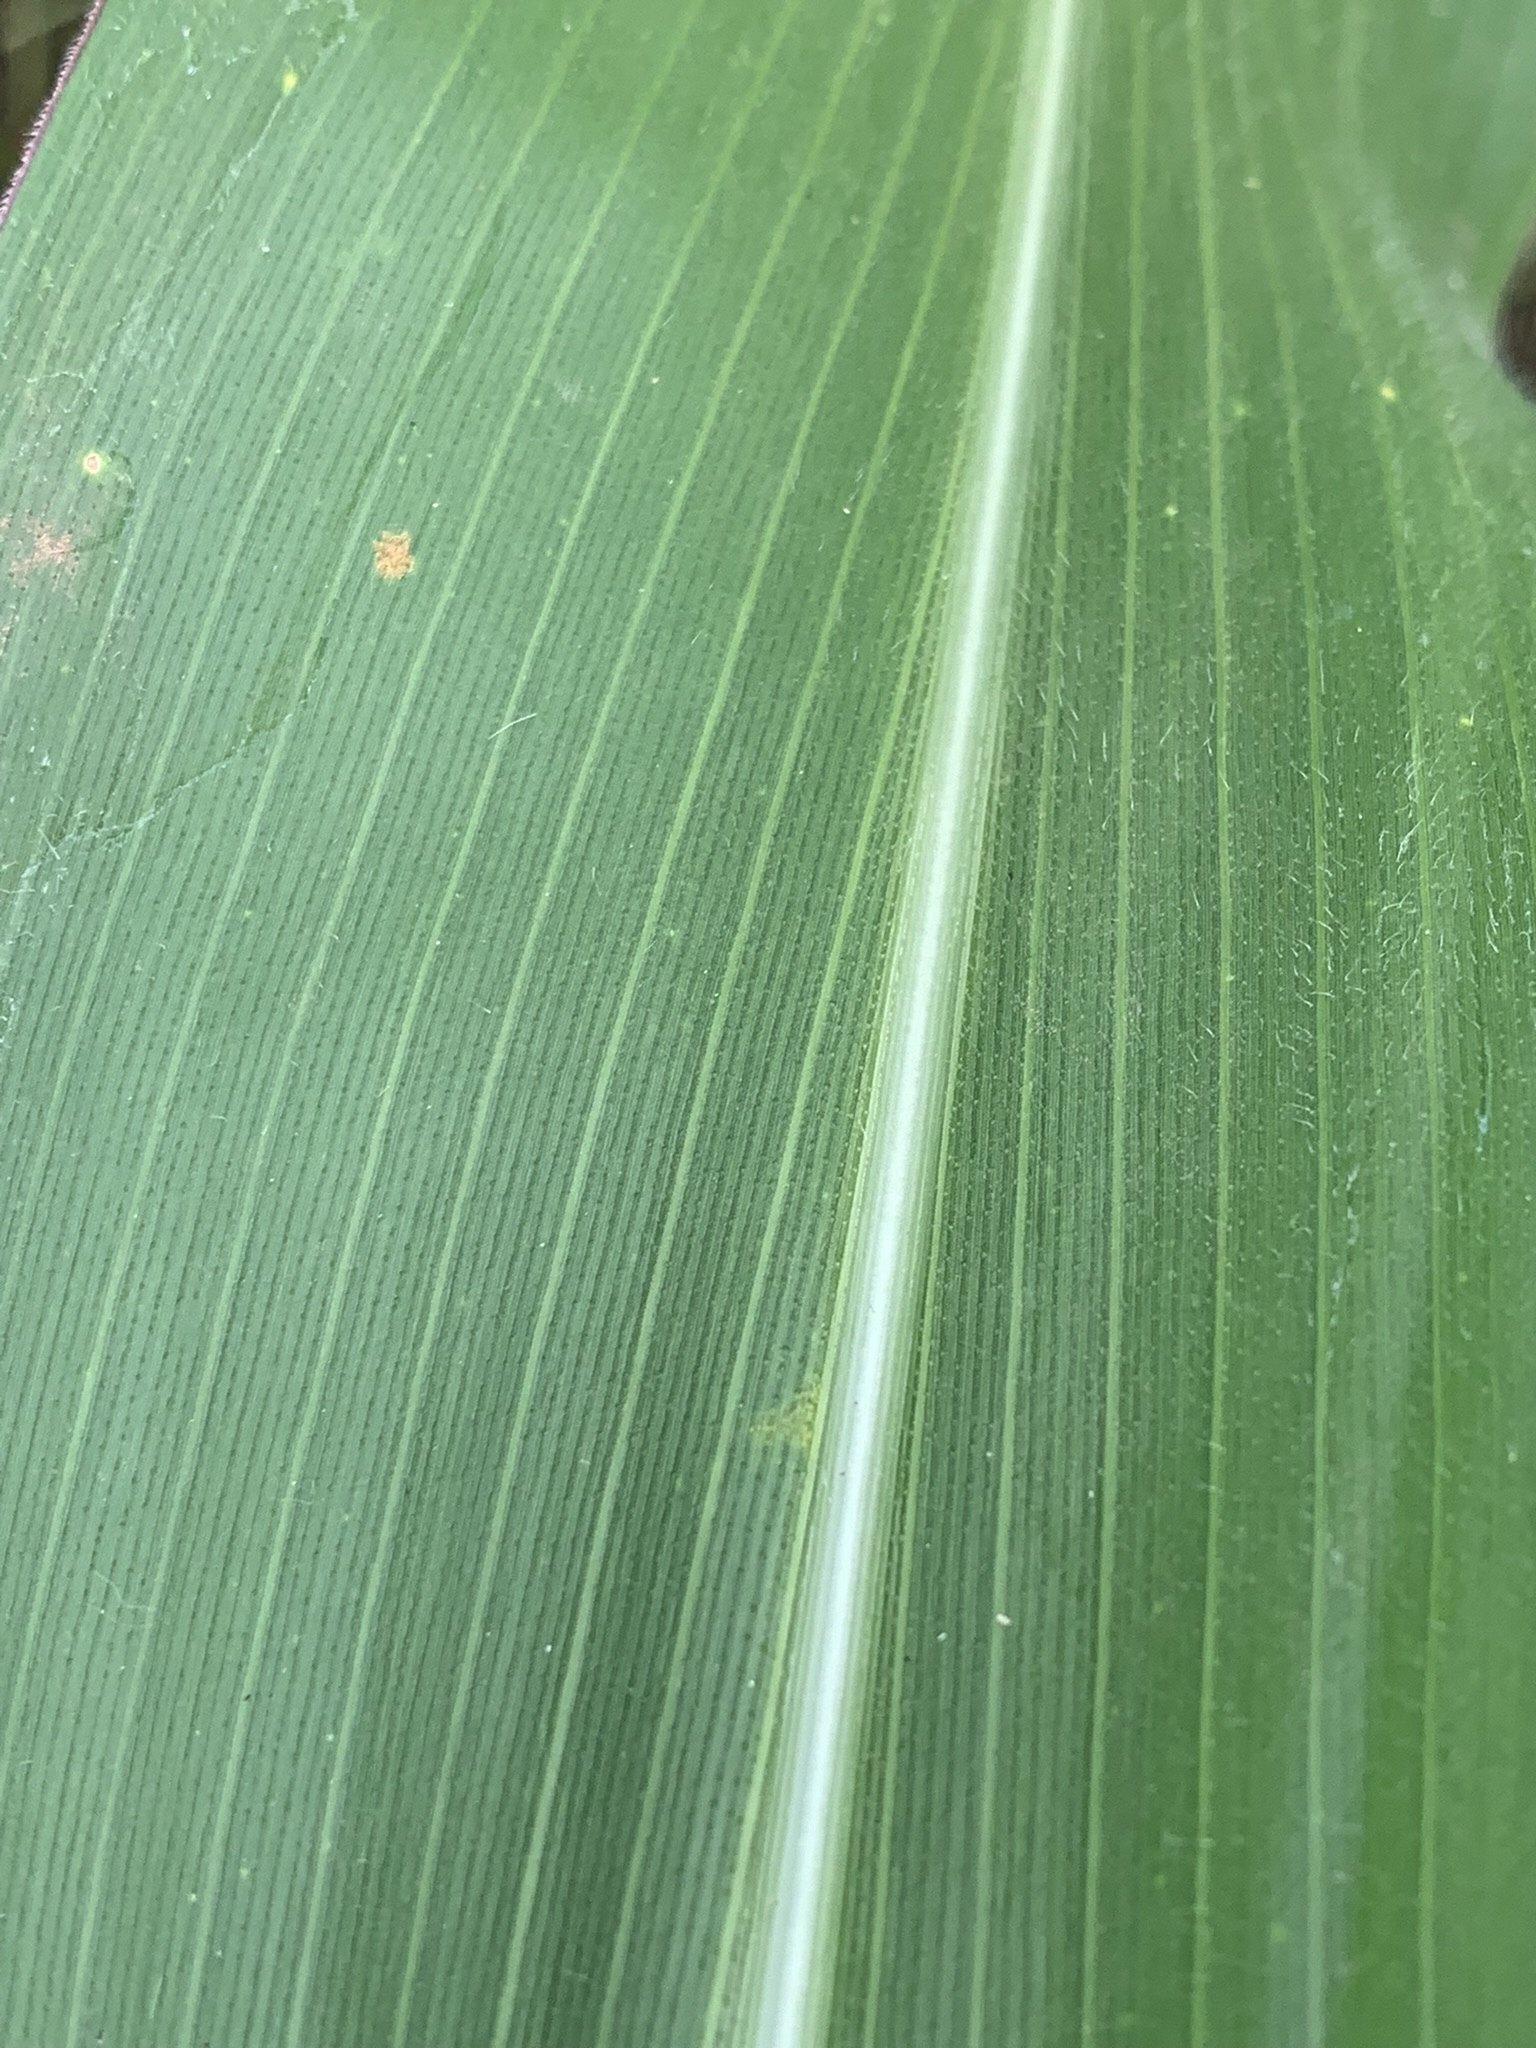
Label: Healthy